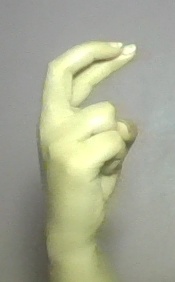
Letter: zay